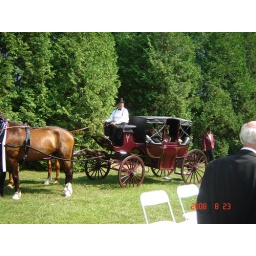
The bride and flower girls rolled up in this.